Ben Folds

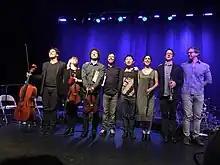
Folds and yMusic on stage in 2016

Folds' first solo album after the breakup of the band was "Rockin' the Suburbs" in 2001, released on the same day as the September 11 attacks. He played nearly all the instruments, most notably guitar, an instrument seldom used during the Ben Folds Five days. "The Luckiest" was written for the Amy Heckerling movie "Loser", but the scene it was meant for was deleted. Millard Powers, Britt "Snuzz" Uzzell, and Jim Bogios joined Folds on the promotional tour of the album. "Weird Al" Yankovic directed and appeared in Folds' video for the album's namesake song, "Rockin' the Suburbs". Folds' friend and fellow musician John McCrea, lead singer of the band Cake, contributed vocals to "Fred Jones, Part 2".